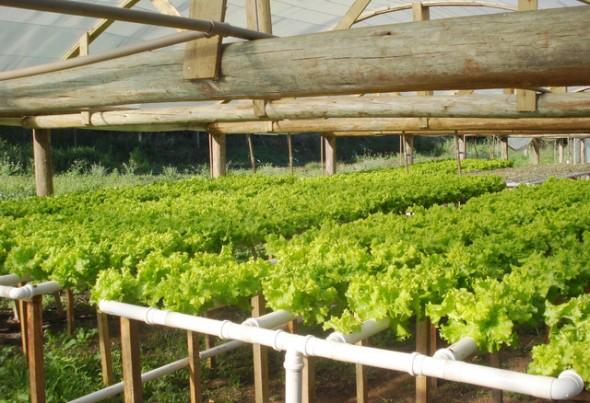
Mboga za majani na mazao mengineyo yaliyostawi kutoka katika matundu madogo ya mabomba  marefu ya rangi nyeupe, ambayo ndani yana maji yenye dawa pamoja na virutubisho muhimu, vinavyosaidia katika ukuaji wa mimea hiyo.